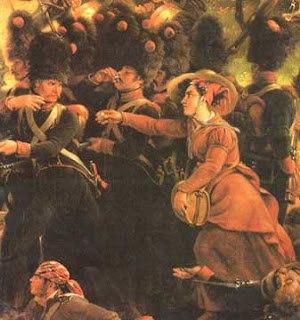
2 vivandières, détail de la Bataille de Chiclana.
Reflets est le premier album professionnel d'Alan Stivell, paru en décembre 1970, après un disque de harpe celtique instrumental en 1961. Après s'être fait un nom dans le milieu folk, surtout grâce à ses prestations aux scènes ouvertes du Hootenanny à Paris, il signe chez Philips et publie son premier album chanté. Celui-ci marque la naissance de la « pop celtique » et lui permet d'écrire l'histoire de cette décennie.